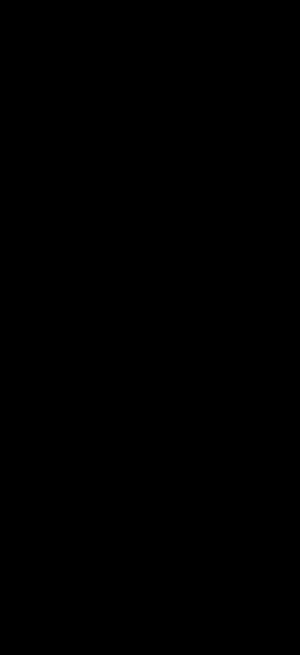
NEXPSPACE est une classe de la théorie de la complexité. Elle regroupe l'ensemble des problèmes décidables en espace exponentiel par une machine de Turing non déterministe. Cette classe est égale à EXPSPACE d'après le théorème de Savitch.
En théorie de la complexité, EXPSPACE est la classe des problèmes décidables en espace exponentiel par une machine de Turing déterministe.